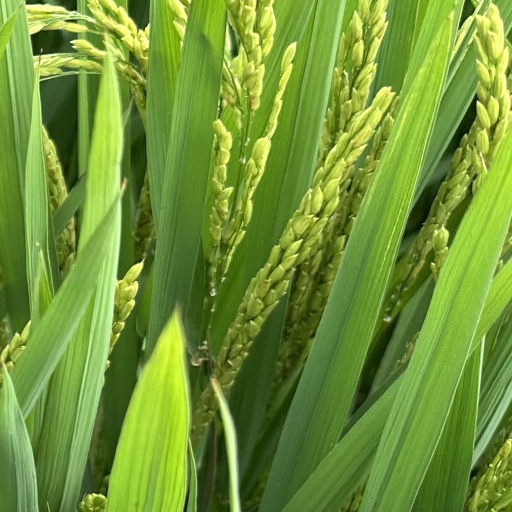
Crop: rice